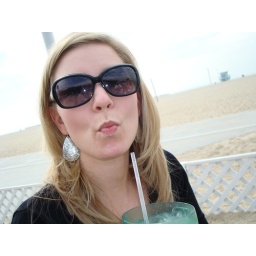
Lemonade on the beach with my feet in the sand